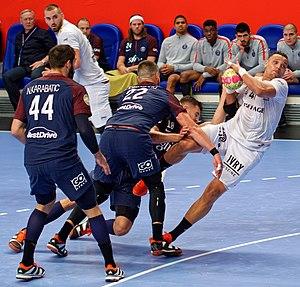
Rencontre de championnat entre le PSG et l'US Ivry A coubertin, le 14 septembre 2017.
Youssef Benali ou Youssef Ben Ali, né le 28 mai 1987, est un joueur de handball tunisien naturalisé qatarien. Il évolue au sein du club français du C' Chartres Métropole handball et pour l'équipe nationale du Qatar.